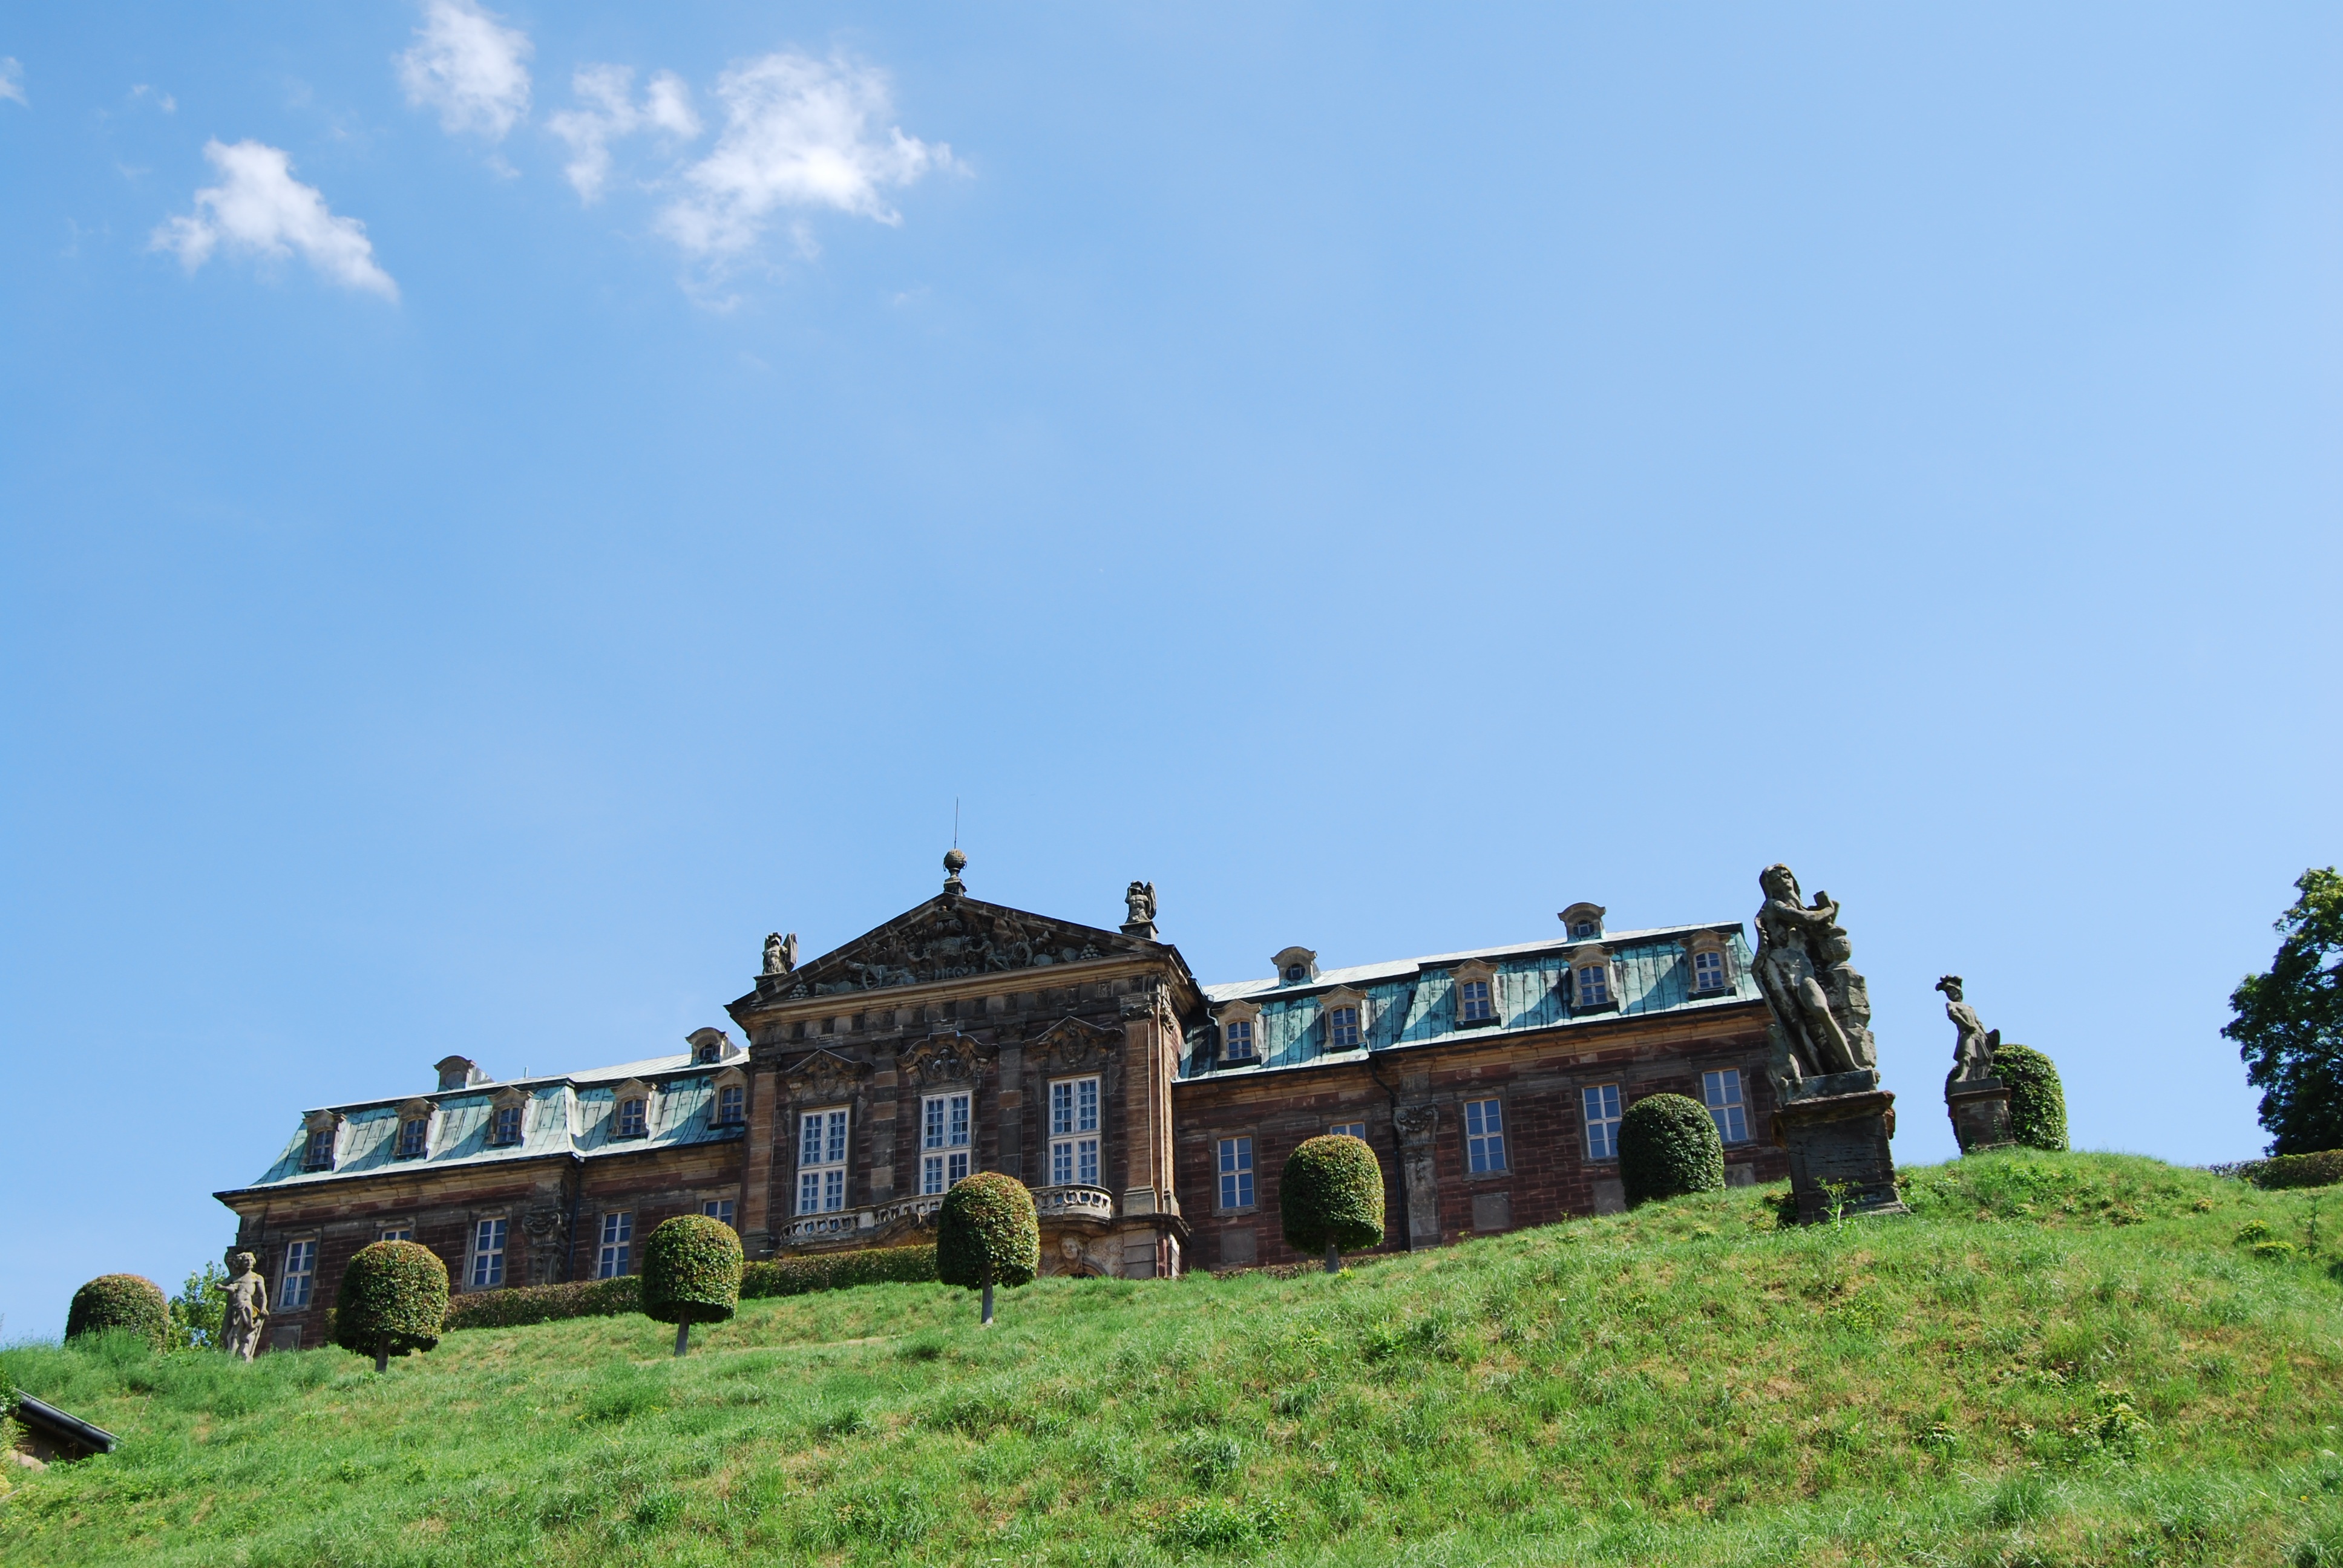
hill, building, chateau, village, castle, place of worship, monastery, estate, schlossgarten, rural area, barockschloss, saxony anhalt, burgscheidungen castle, saale unstrut, burgenlandkreis